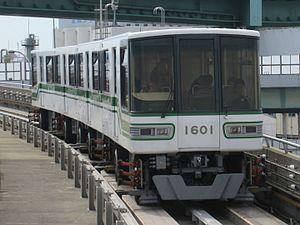
La ligne Rokkō Island, communément appelée Rokkō Liner, est une ligne de métro automatique sur pneus à Kobe au Japon. Elle relie la gare de Sumiyoshi à l'île de Rokkō. La ligne est exploitée par le Kobe New Transit depuis le 21 février 1990.
La Kobe New Transit est une des entreprises japonaises de troisième secteur semi-publique sur le transport ferroviaire de passagers dans le secteur des transports guidés urbains automatiques basé à Kobe. Quand sa première ligne fut ouverte en 1981, c'était la première ligne automatisé au monde.